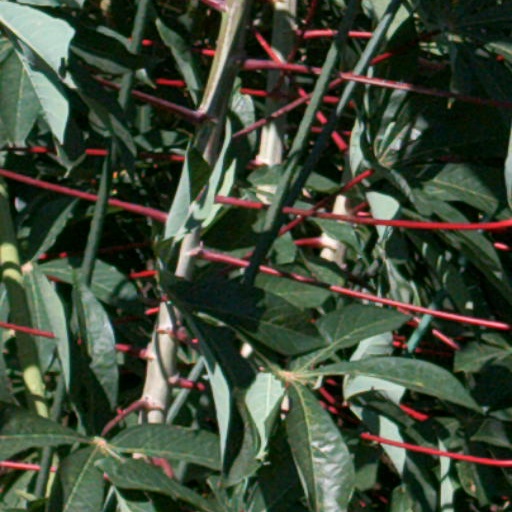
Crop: cassava